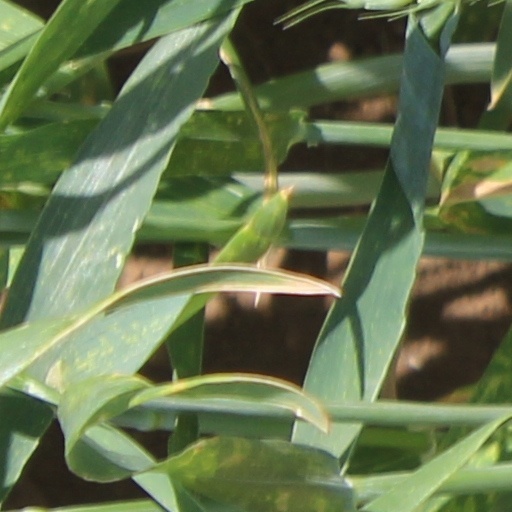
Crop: wheat